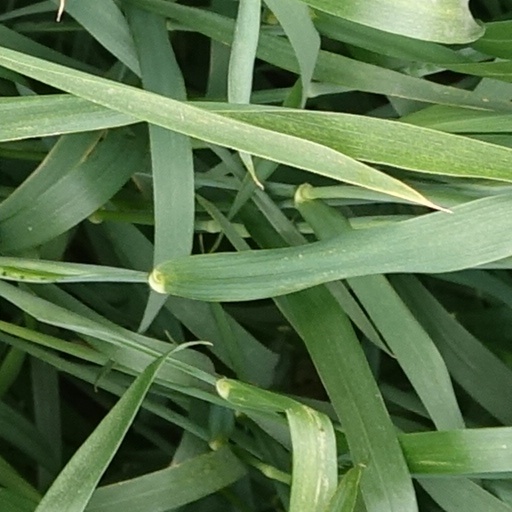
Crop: wheat